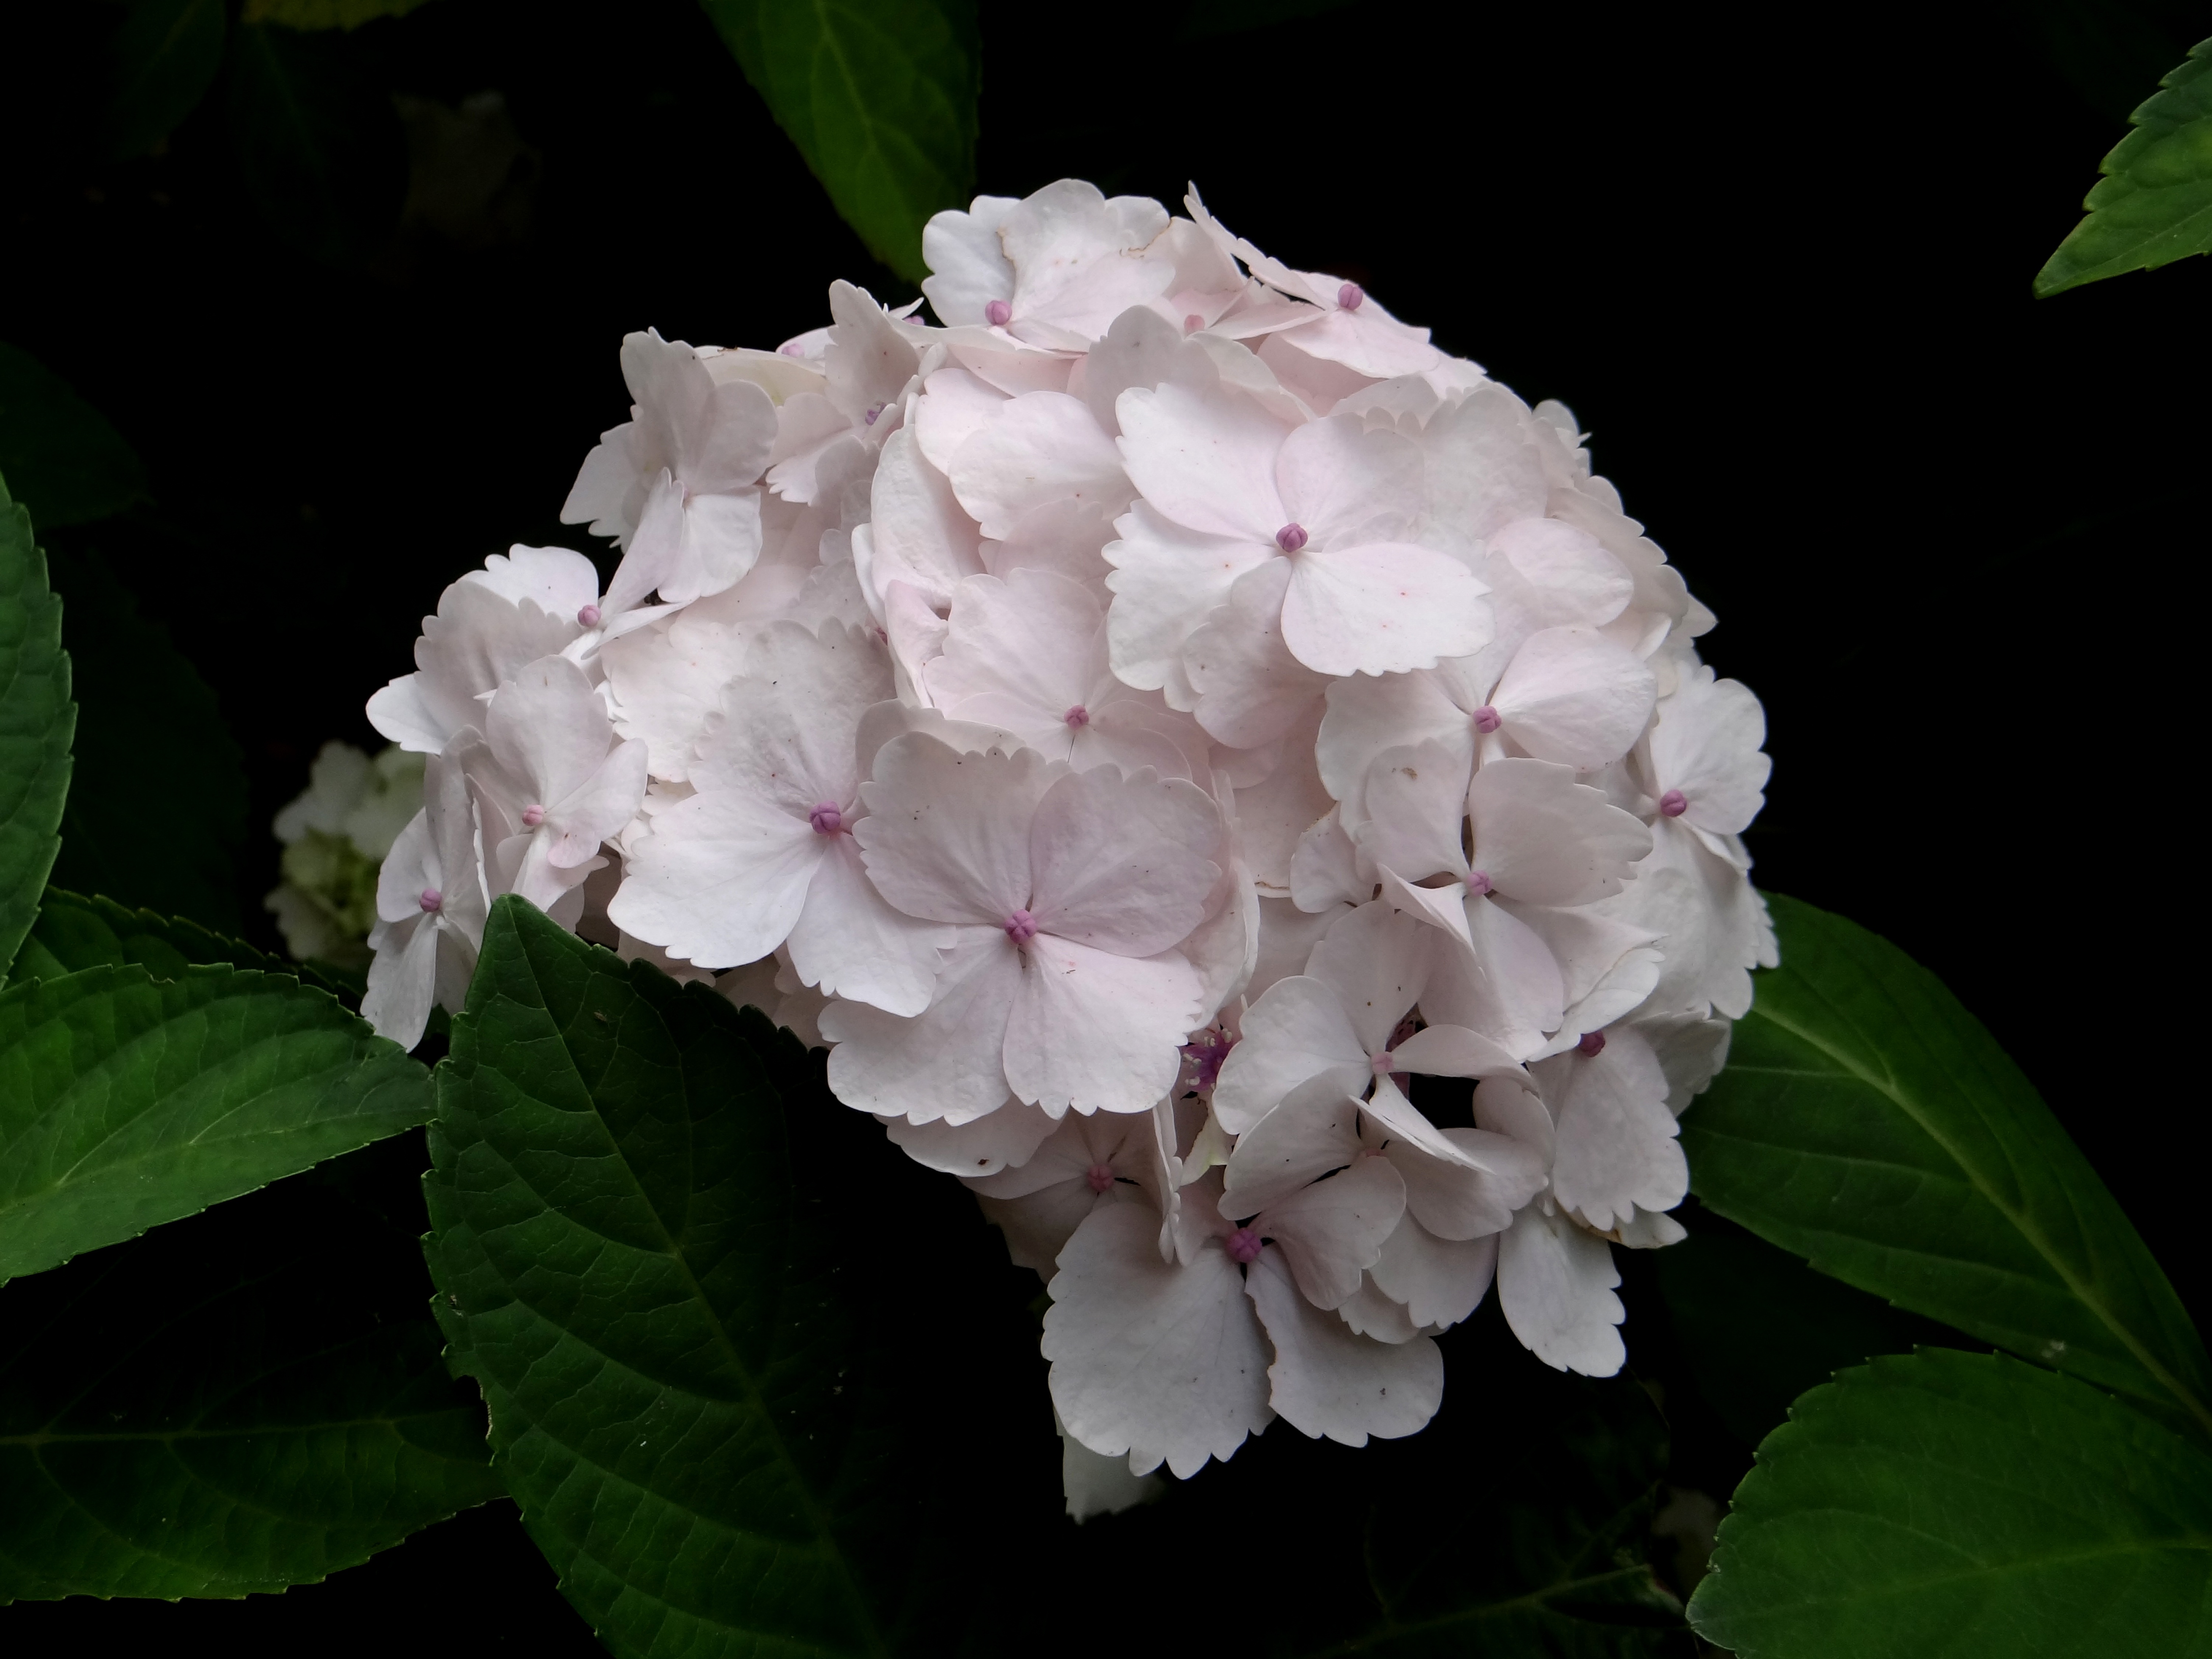
blossom, plant, flower, petal, botany, flora, hydrangea, botanical, shrub, flowering plant, hydrangeaceae, light pink, cornales, land plant